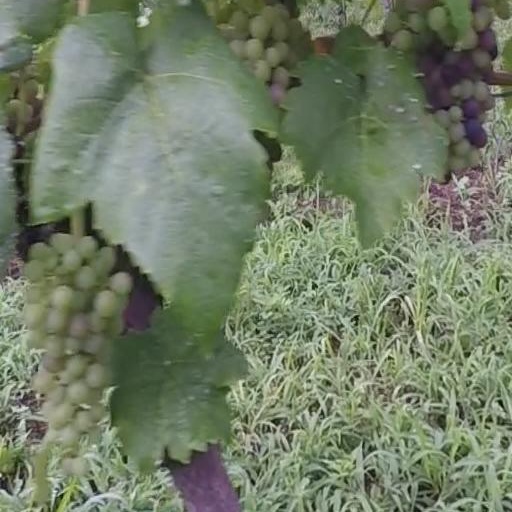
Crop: grape